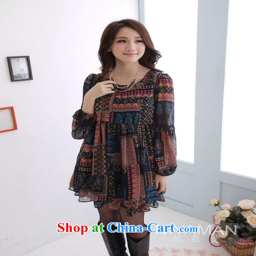
ya - ting store pregnant with spring loaded new retro style floral long - sleeved solid skirt pregnant snow woven dresses orange pictures , price , brand platters !